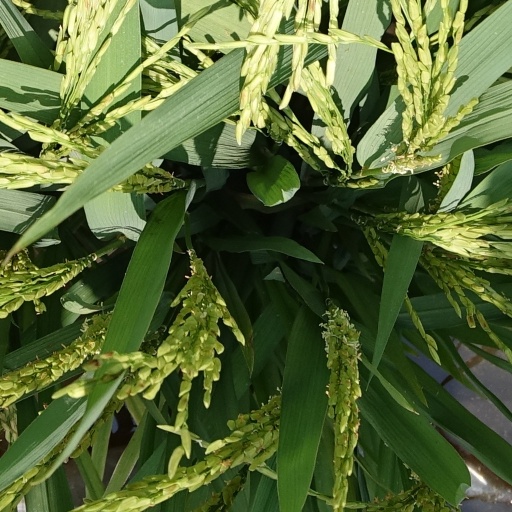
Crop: rice